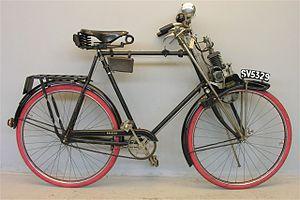
Un cycle à moteur est un véhicule terrestre motorisé.